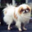
Label: dog